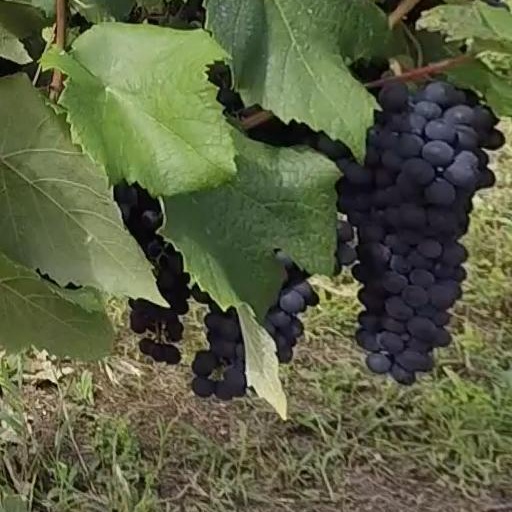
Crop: grape